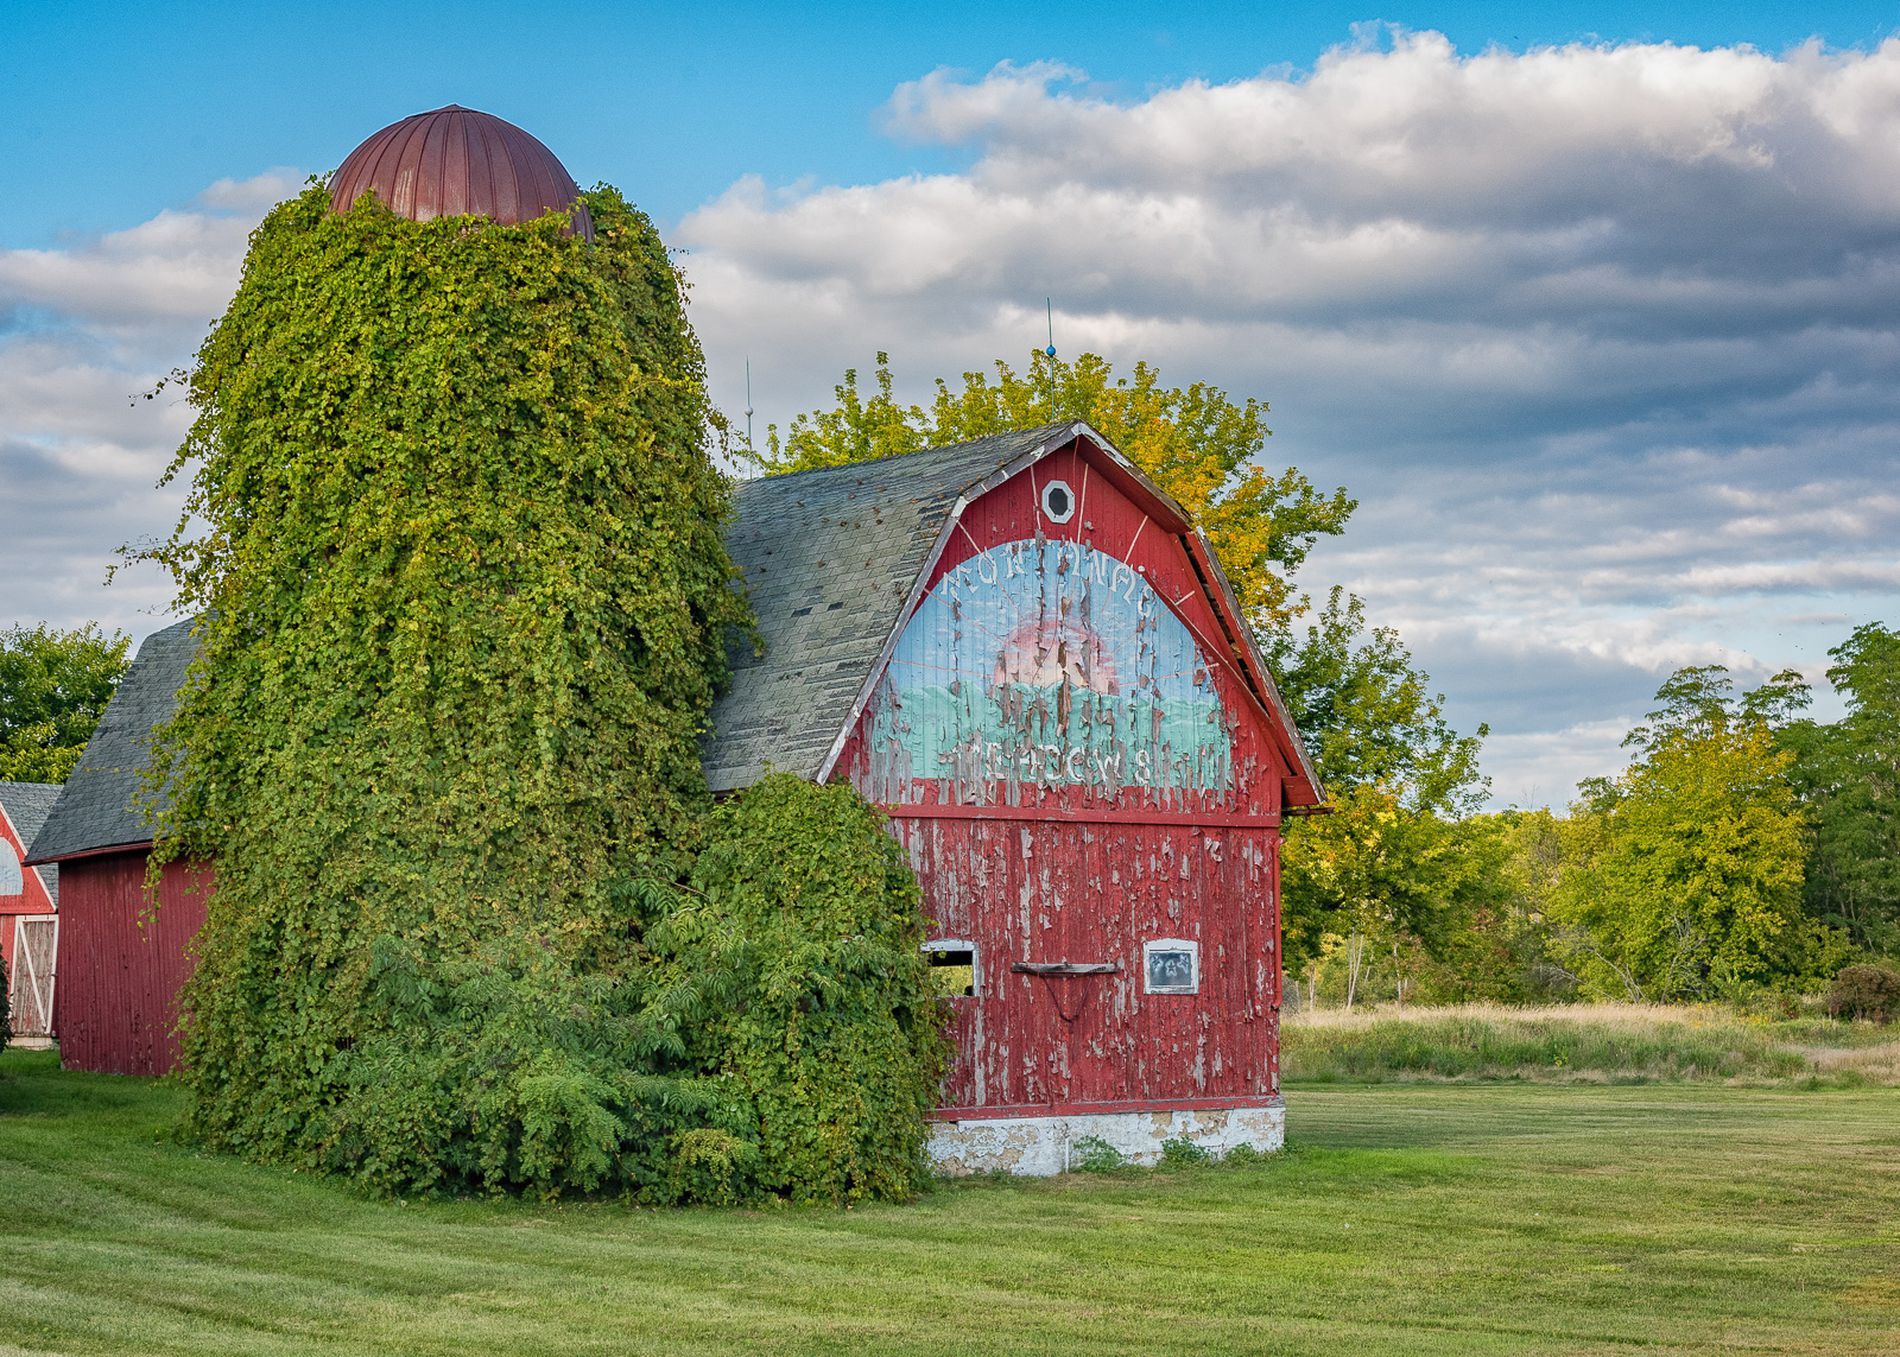
Countryside's Barns.
Two barns in the countryside, with one of them having a building covered with ivy plants with trees in the back and a cloudy daylight sky in the background.
A landscape photo captured taken in daylight from a point-of-view angle of barns in the countryside with trees and sky in the background with a multicolor color palette for the whole scene. It has a very peaceful atmosphere and inspires calm and good feelings.
Labels: Nature, Outdoors, Countryside, Architecture, Barn, Building, Farm, Rural, Arch, Gothic Arch, Shelter, Plant, Tree, ivy, Trees, Sky, Cloud, Barns, ivies
Camera: NIKON CORPORATION NIKON D810
Lens: 24.0-120.0 mm f/4.0, AF-S Nikkor 24-120mm f/4G ED VR
Aperture: F11
Exposure: 1/125 sec
ISO: 400
Focal length: 46.0 mm